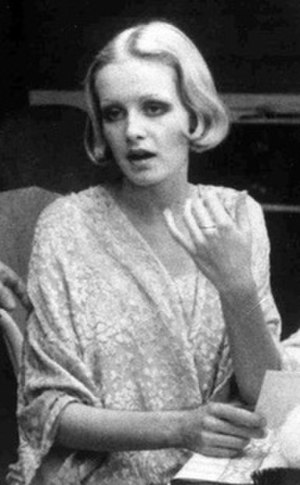
Twiggy
Twiggy var en af de mest berømte fotomodeller i 1960'erne. Hendes store øjne og drengede udseende gjorde hende til den ideelle fotomodel for den tid.